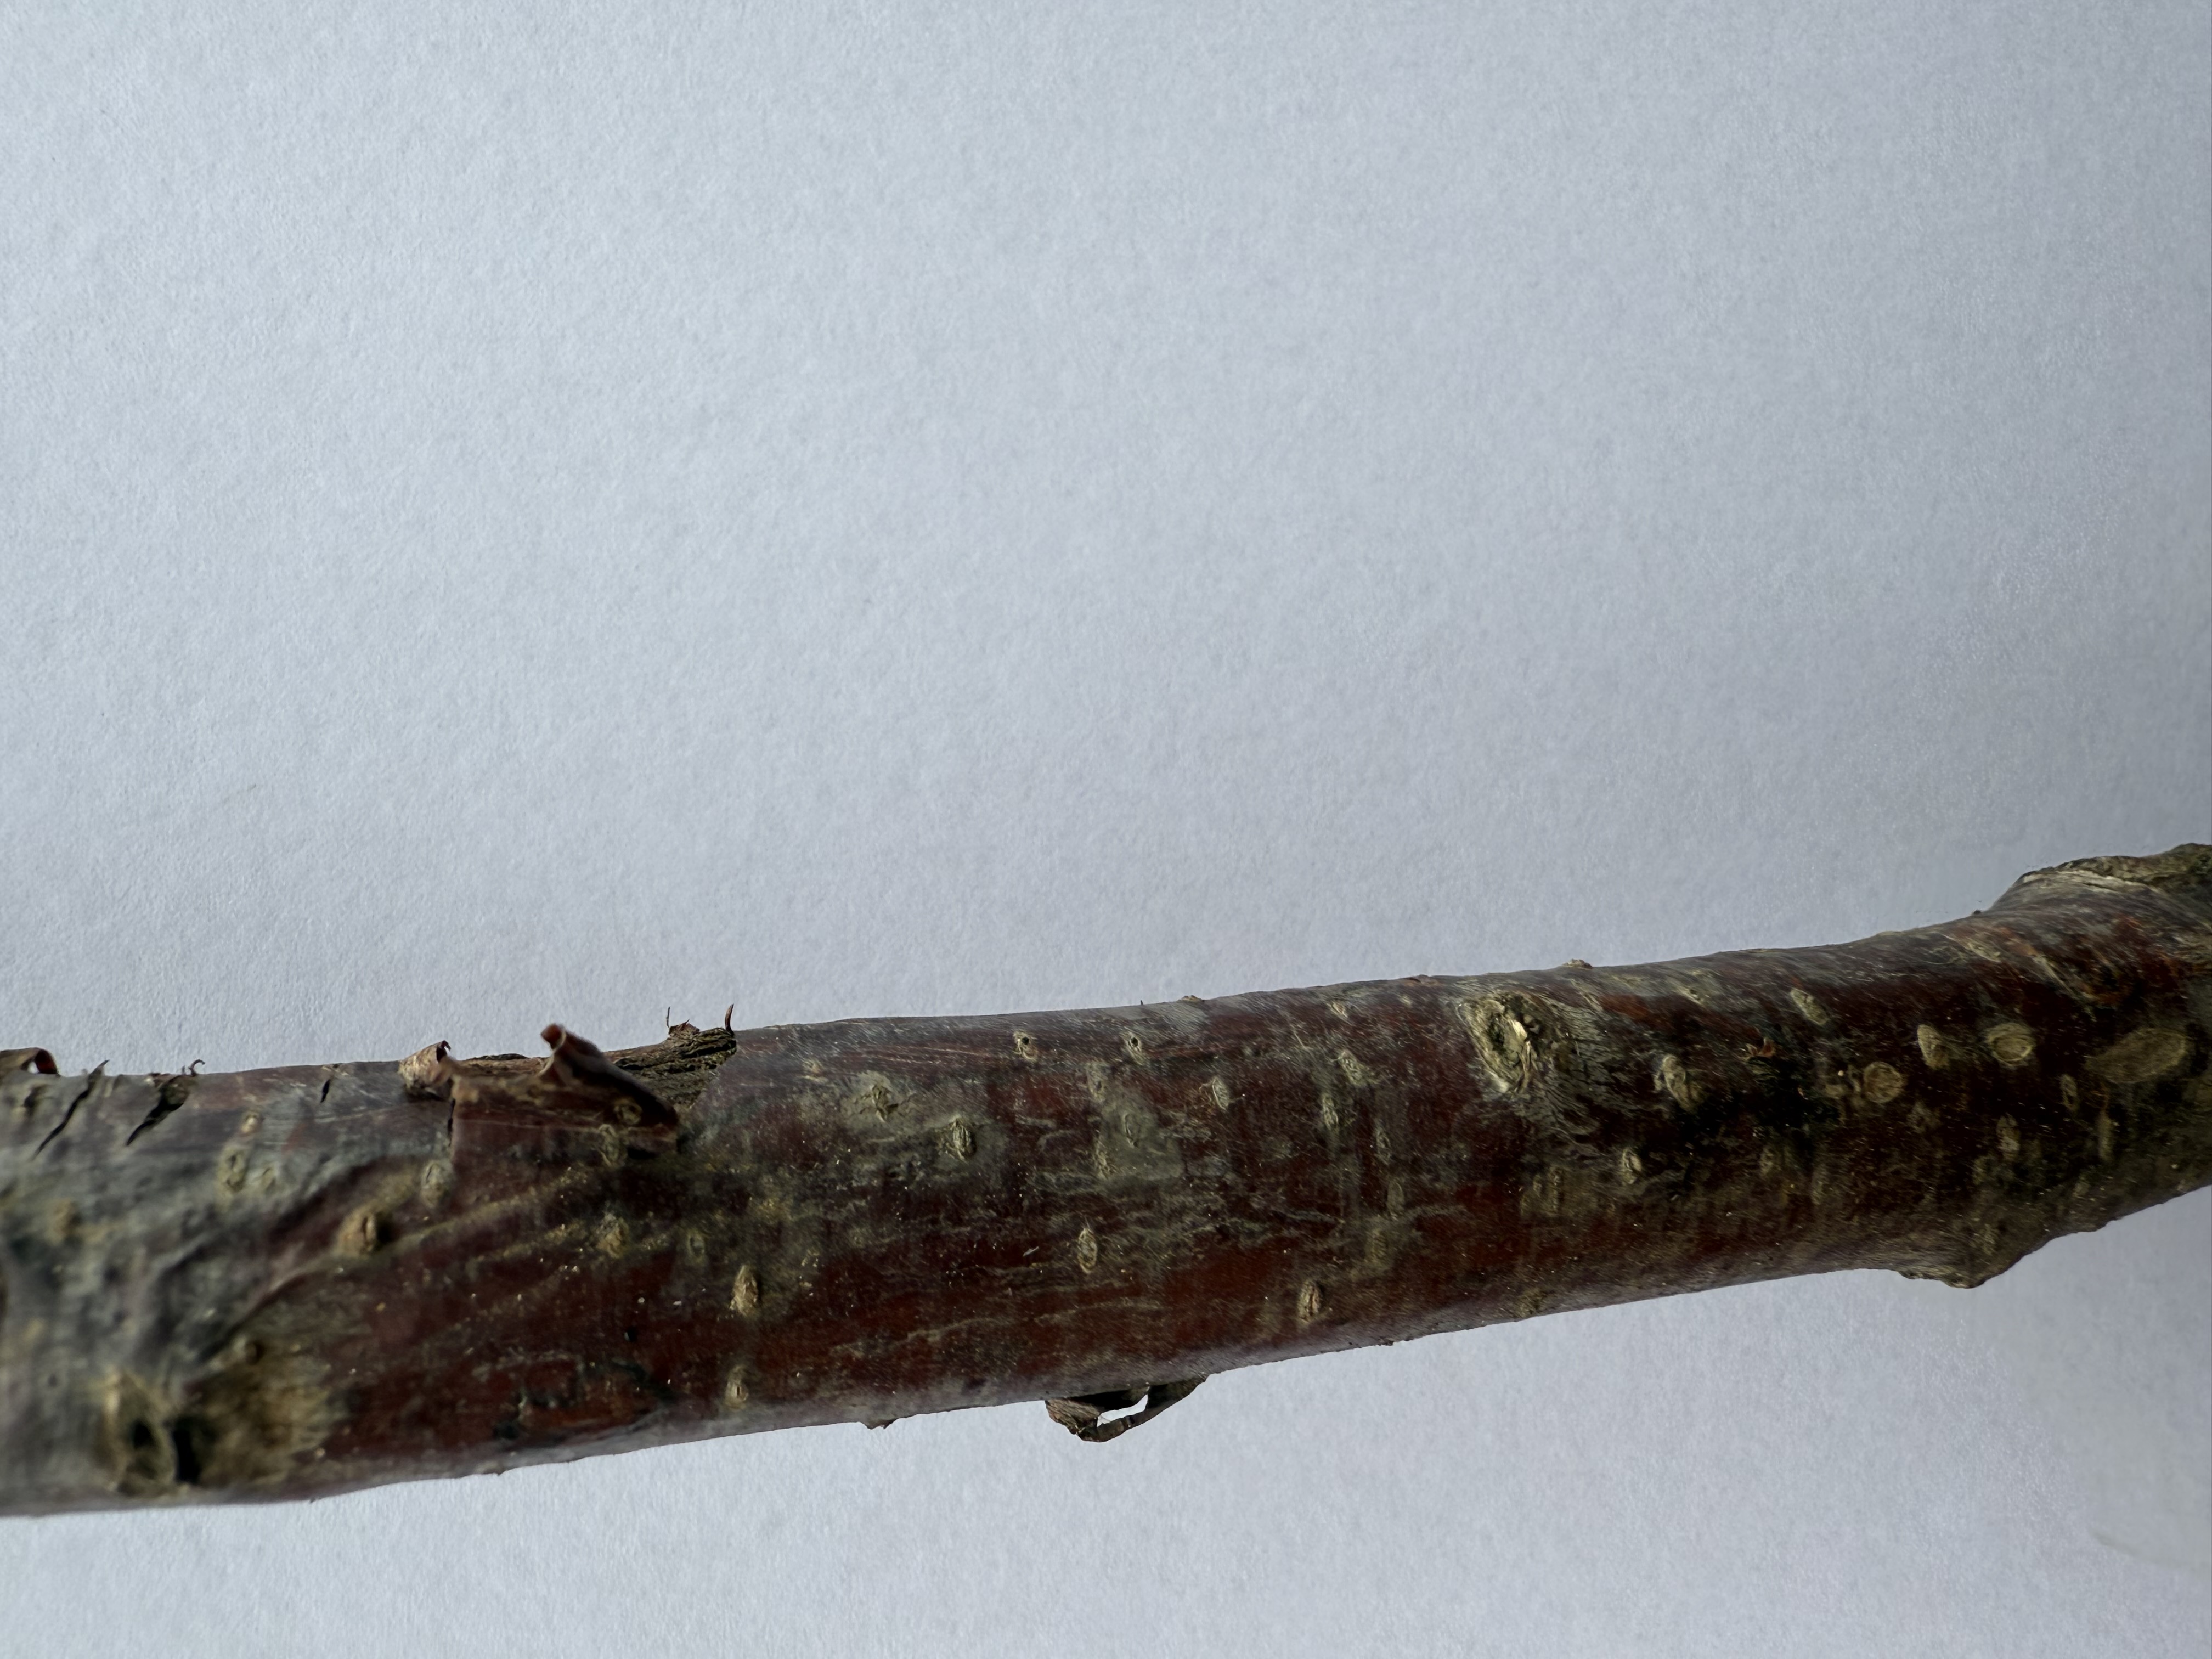
Variety: Kutahya Sour Cherry